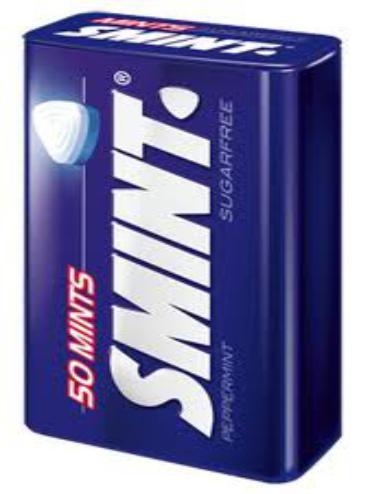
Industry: Food